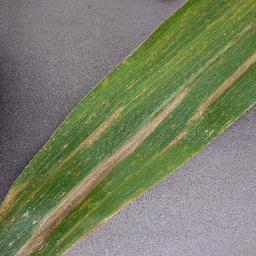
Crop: corn
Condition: (maize)_northern_blight